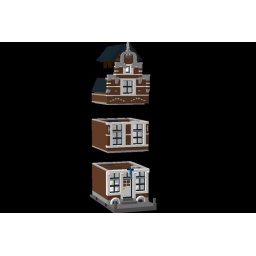
This house is based on a real building in Delft.